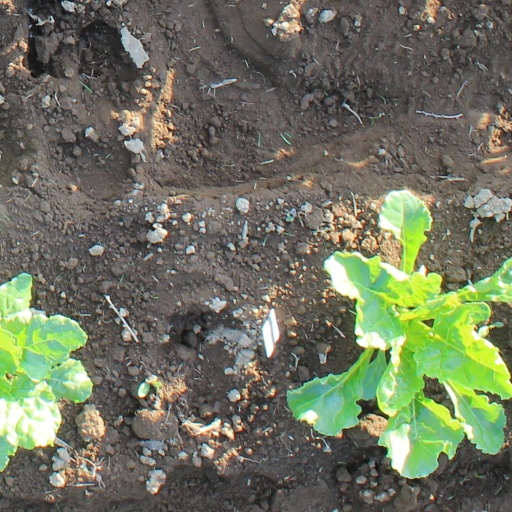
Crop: sugar beet